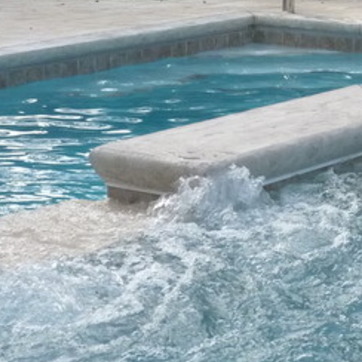
Material: stone